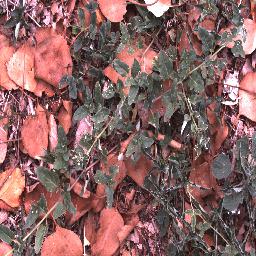
Label: negative